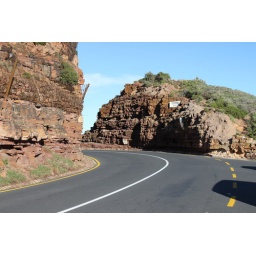
Highest point at Chapman's Peak, one the most scenic roads in Cape Town, mountain on the one side and ocean on the other